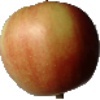
Label: Apple Red 2